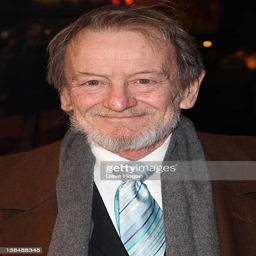
actor attends the world premiere